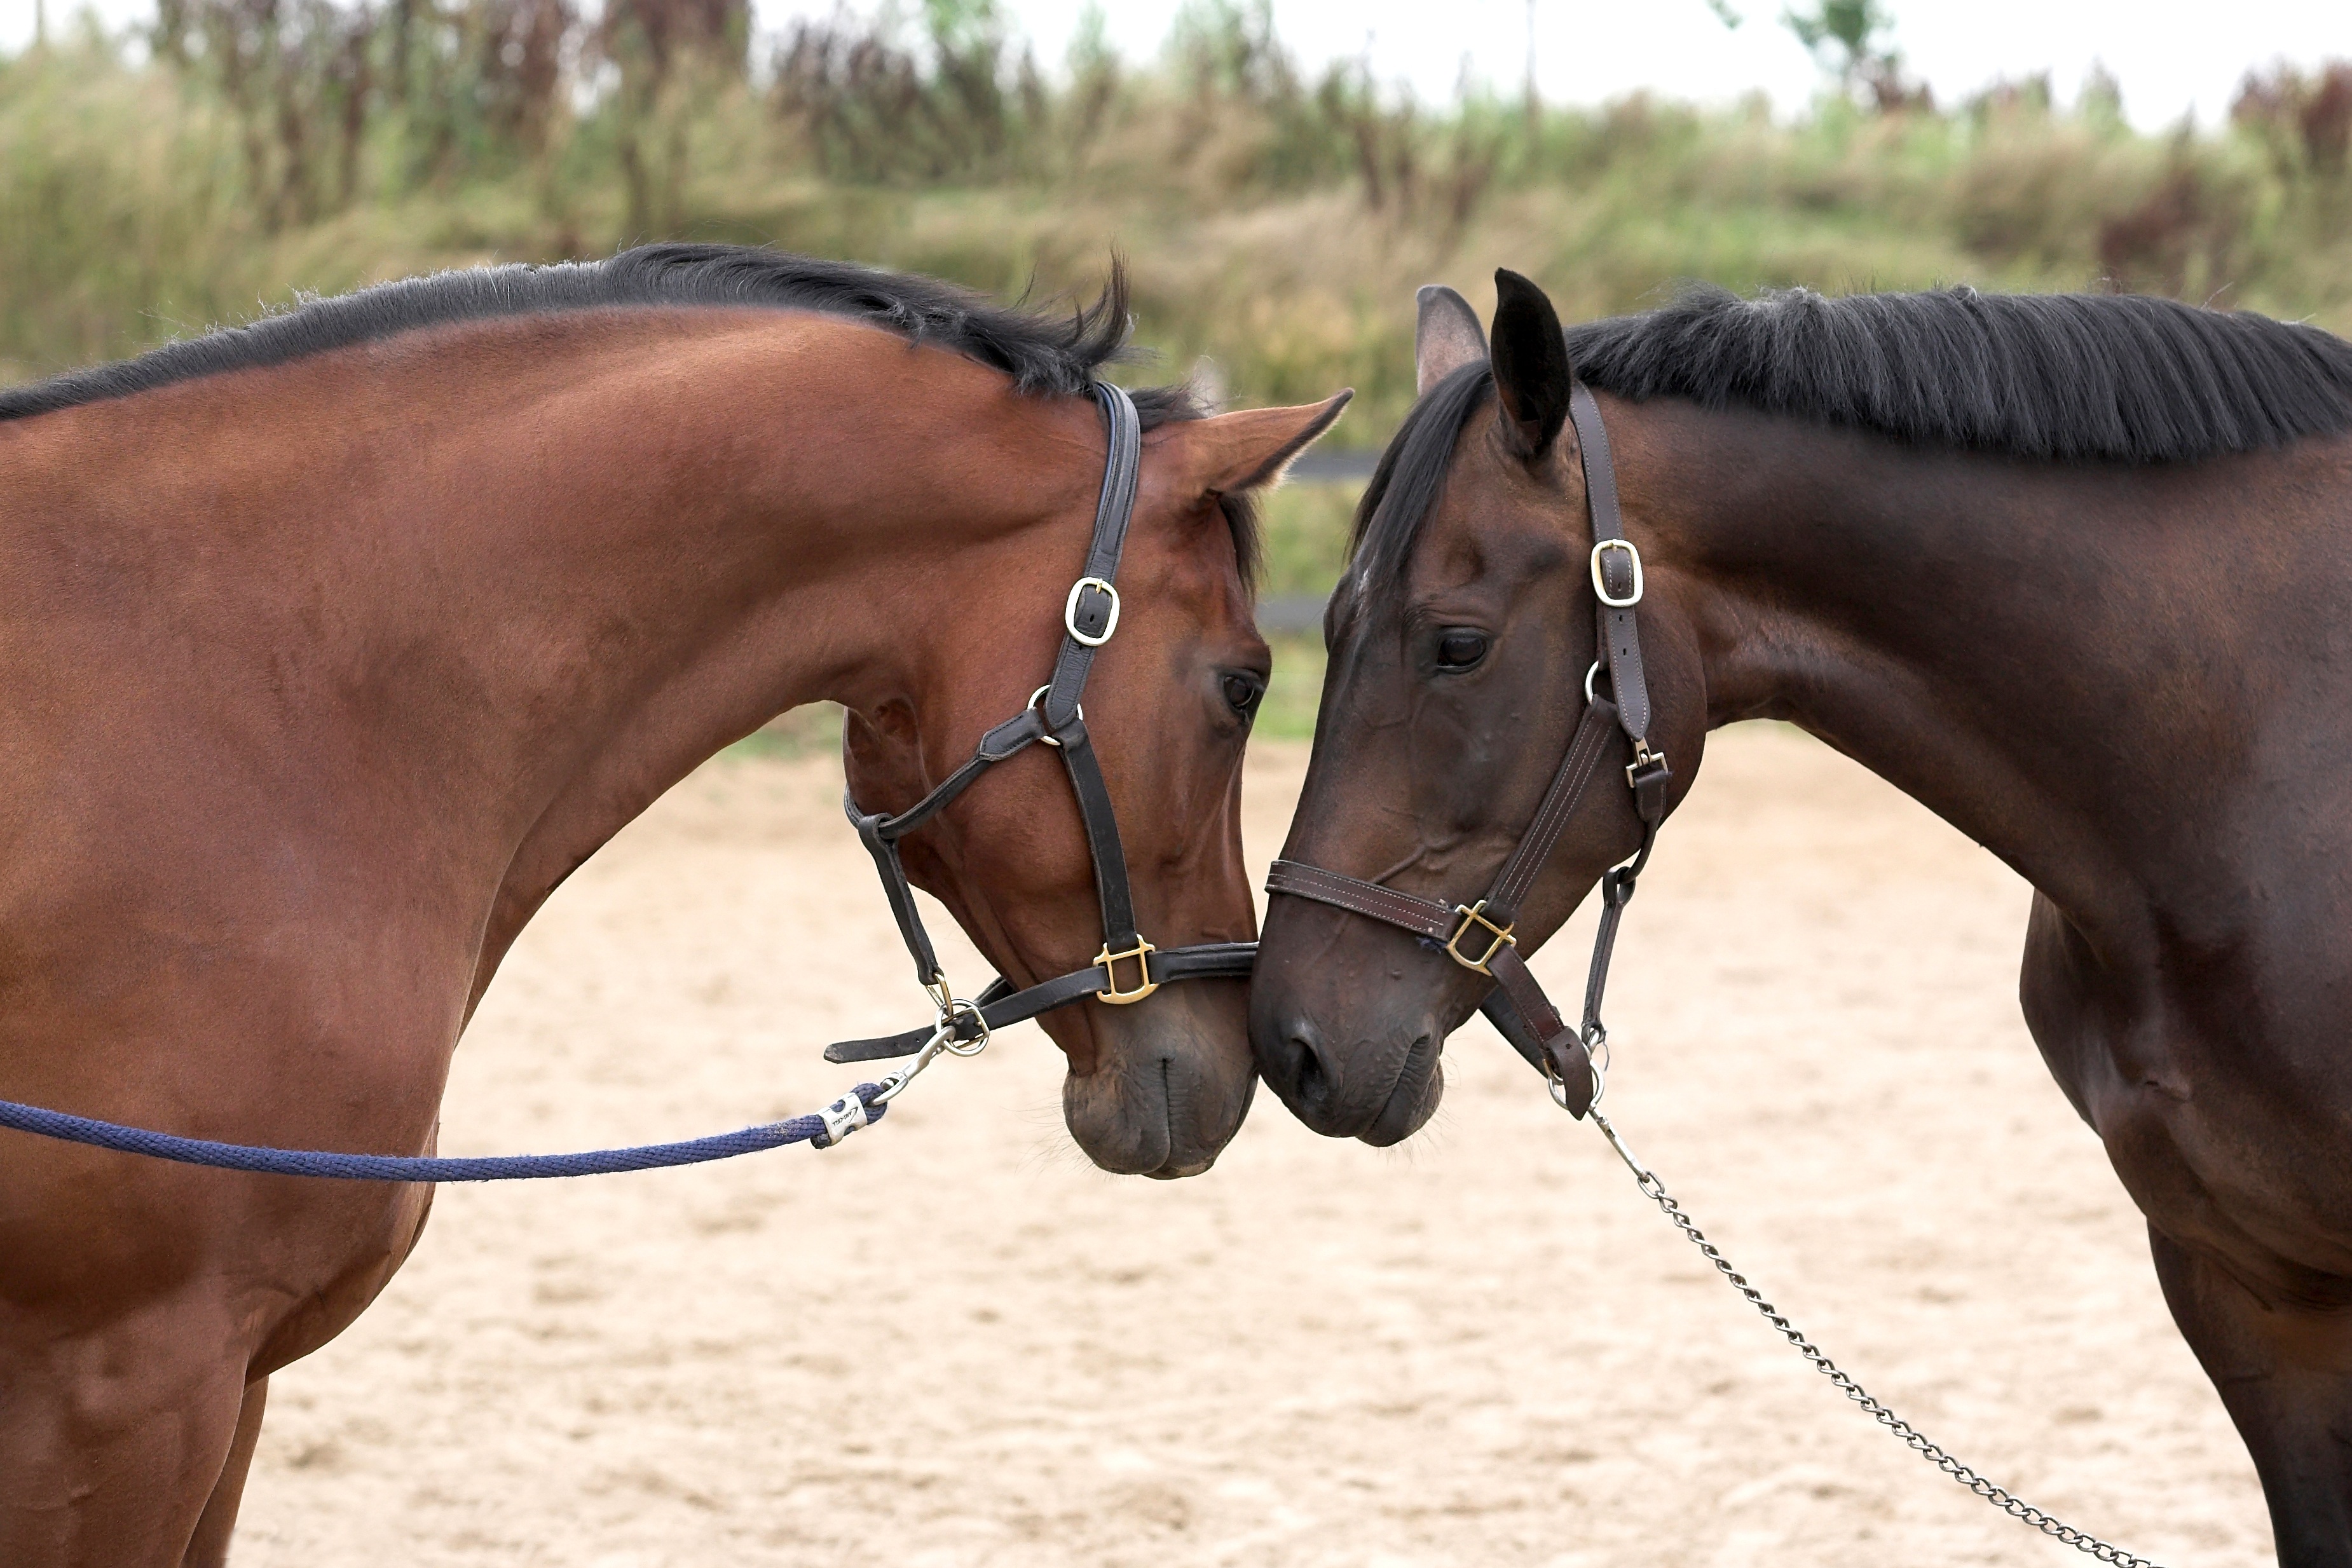
sweet, love, horse, rein, mammal, stallion, mane, bridle, horses, sports, mare, halter, western riding, equestrianism, horse like mammal, mustang horse, horse harness, horse tack, animal sports, english riding, equestrian sport, reining